Sitabuldi metro station

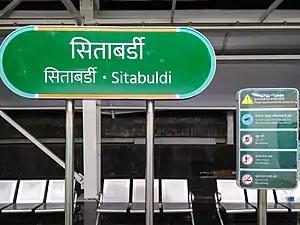

Sitabuldi is an elevated metro interchange station on the North-South corridor of the Orange Line and East-West corridor of the Aqua Line of Nagpur Metro in the city of Nagpur, Maharashtra, India which allows passengers to transfer between the Orange Line and the Aqua Line. It was opened to the public on 8 March 2019. Aqua Line services commenced on 28 January 2020. The station covers a total area of 250,000 square feet.